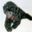
Label: dog